Glenridding House

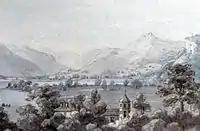
Drawing by Thomas Sunderland in about 1820 called "Glenridding on Ullswater" showing Glenridding House in the foreground

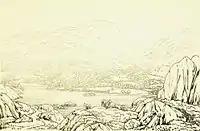
Drawing by William Green in 1814 called "Ullswater Head" showing Glenridding House in the background on the right

The Reverend Henry Askew (1766-1852) who was the Rector of Greystoke, built the house in about 1810. Records show that he bought the land from John Mounsey who owned the Manor of Glenridding, in 1807. His house was completed by 1814. This is known because in this year William Green, the famous English landscape painter published a series of prints each of which was described. The description for No 53 called “Ullswater Head” (which is shown) states “the house not long ago erected by Rev Henry Askew is on the right.”